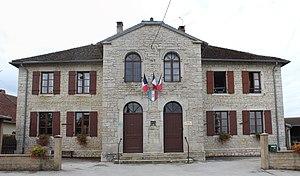
Mairie de Vers-sous-Sellières.
Vers-sous-Sellières est une commune française située dans le département du Jura en région Bourgogne-Franche-Comté.